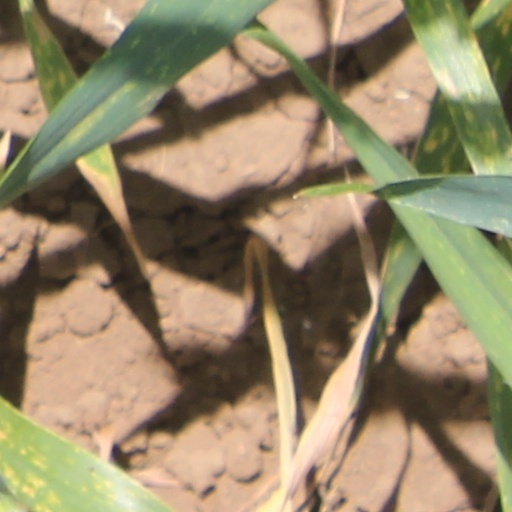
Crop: wheat